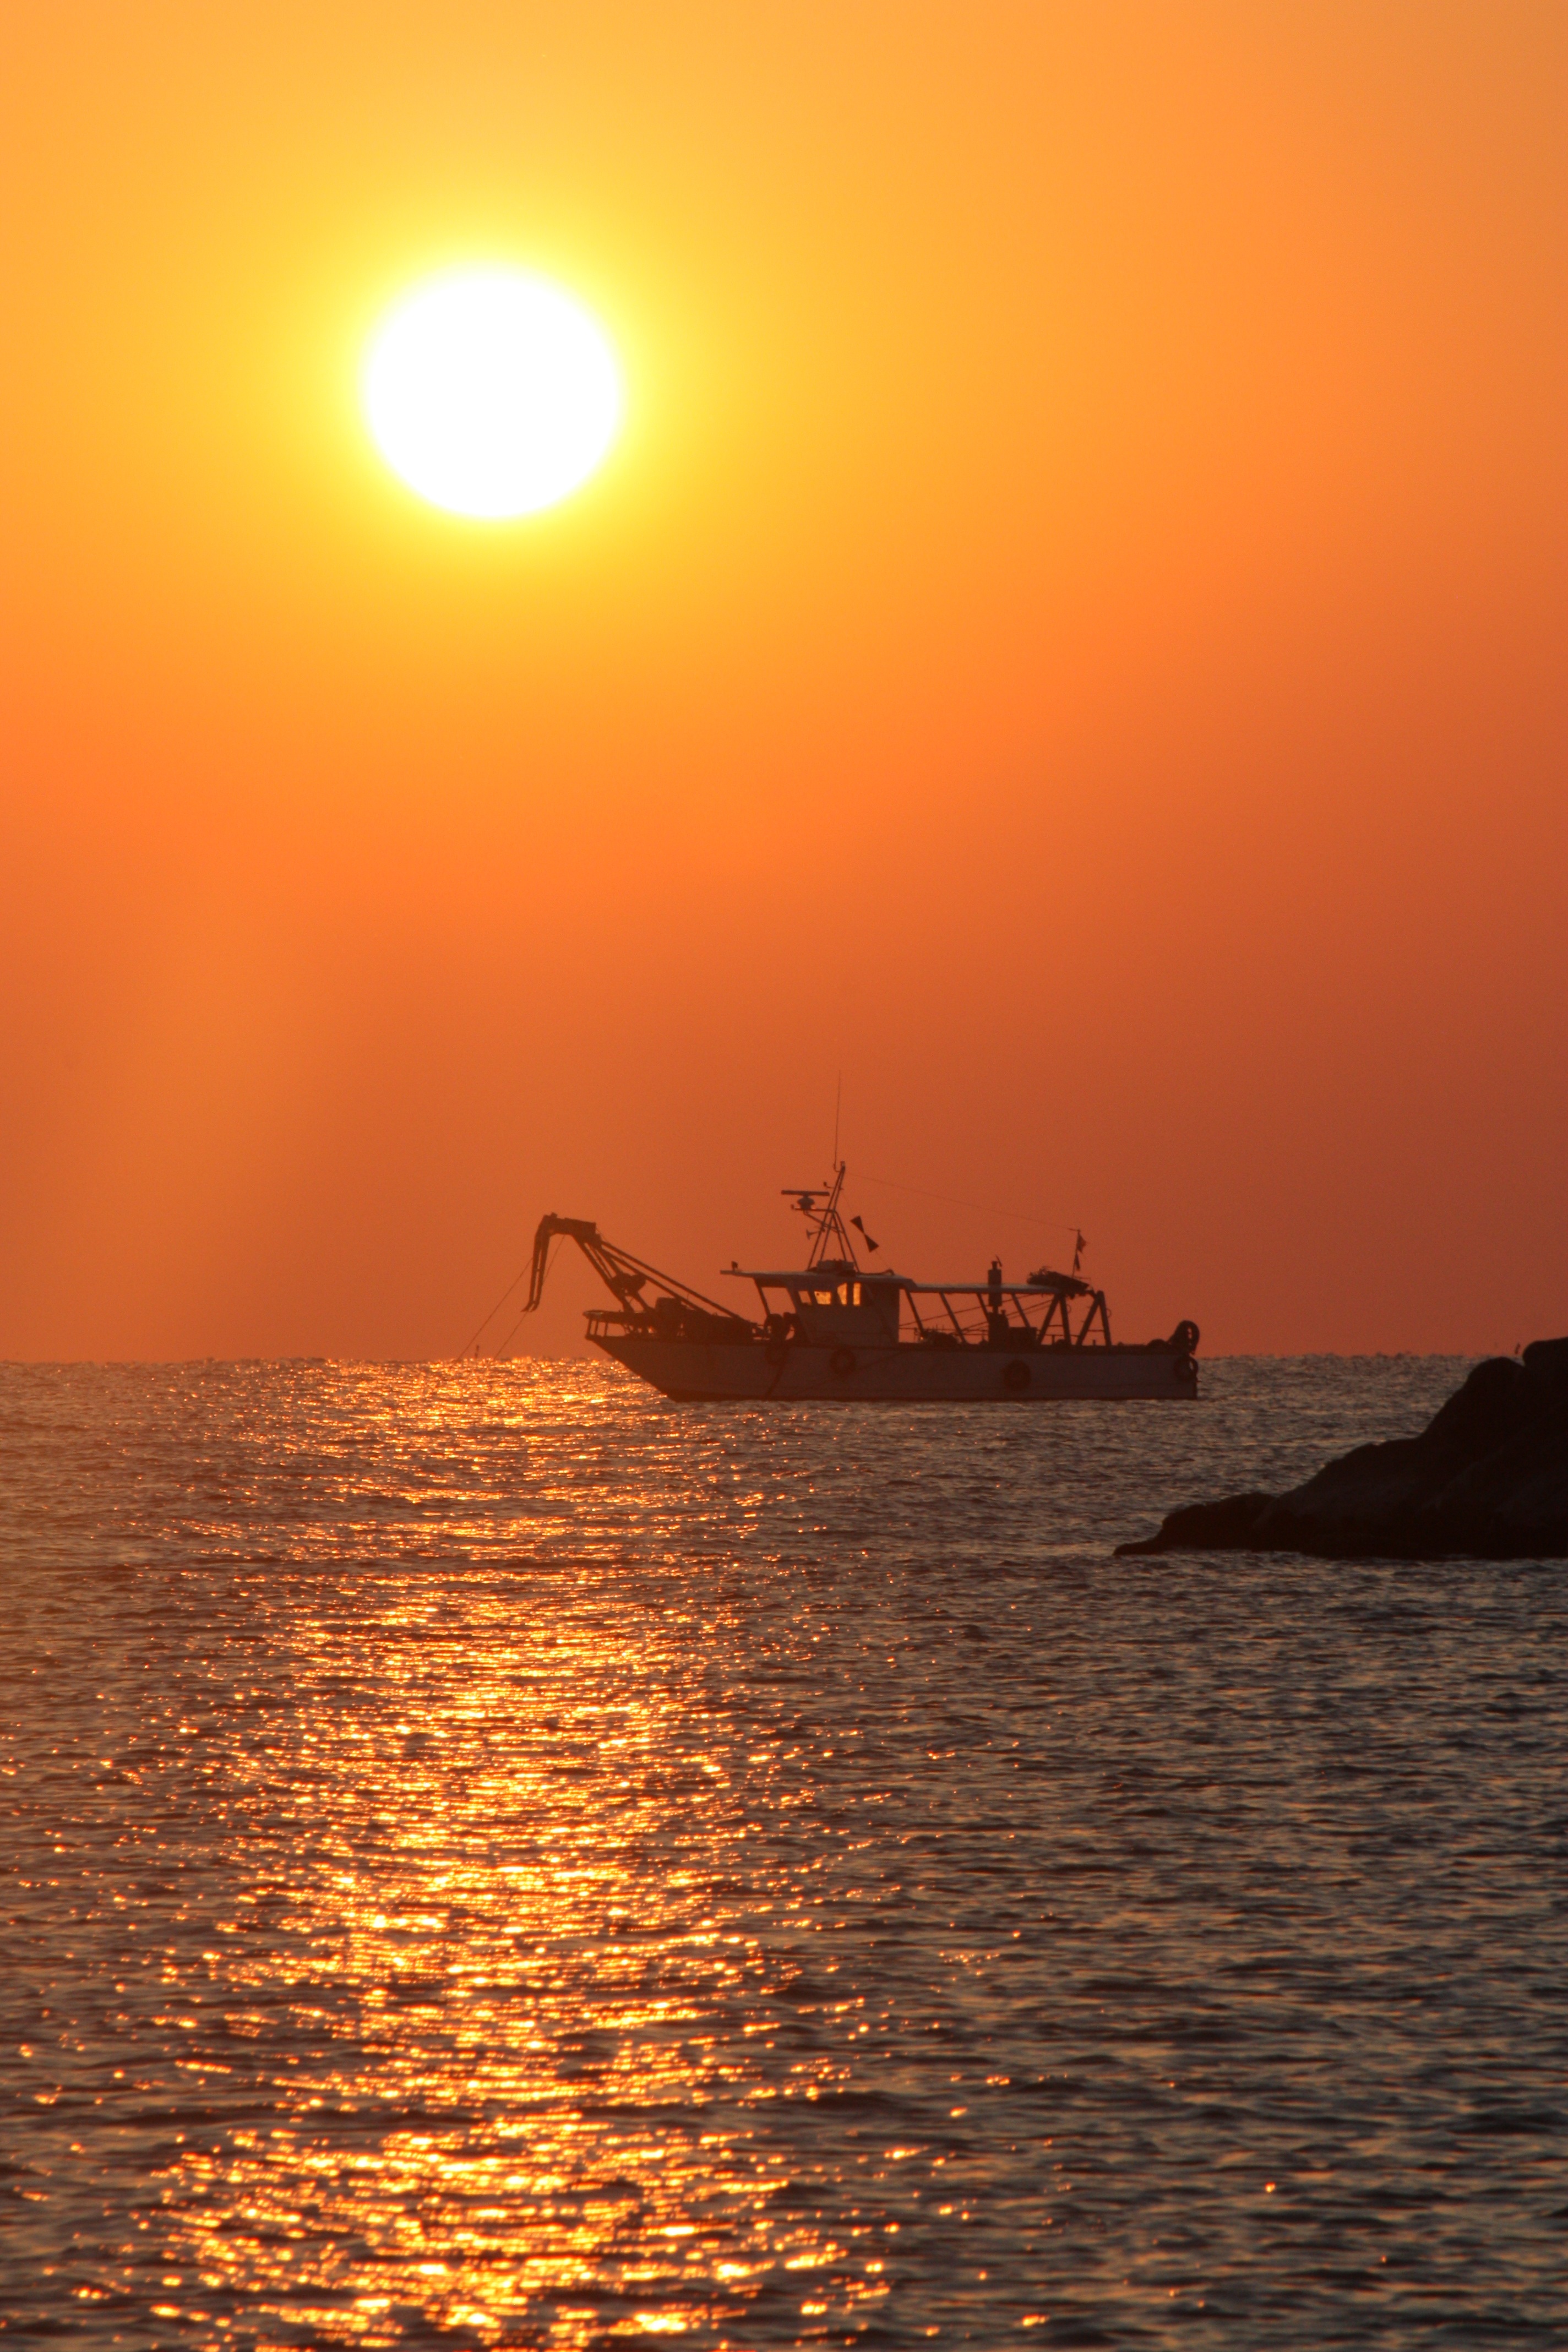
sea, coast, ocean, horizon, sun, sunrise, sunset, boat, sunlight, morning, shore, wave, dawn, summer, dusk, evening, reflection, bay, italy, backlight, afterglow, alba adriatica